Diamond Dogs Tour

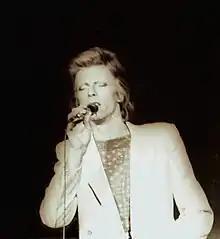
Bowie during the Diamond Dogs Tour on 5 July 1974 at the Charlotte Coliseum

The set for the theatrical Diamond Dogs tour was designed by Mark Ravitz, who later did the set for Bowie's 1987 Glass Spider Tour. The set was built to resemble a city (called "Hunger City"), weighed 6 tons and incorporated over 20,000 moving parts including a variety of props (such as streetlamps, chairs and catwalks). The props themselves weren't ready for use until a mere 6 days before the show opened, which led to a variety of technical problems during the tour: a movable catwalk collapsed once during the tour with Bowie on it. The set was at least partially based on work by German artist George Grosz. The use of full-stage lighting for the tour was considered "revolutionary" and it was called the first time a rock star had hired a team of Broadway designers to light the whole stage.